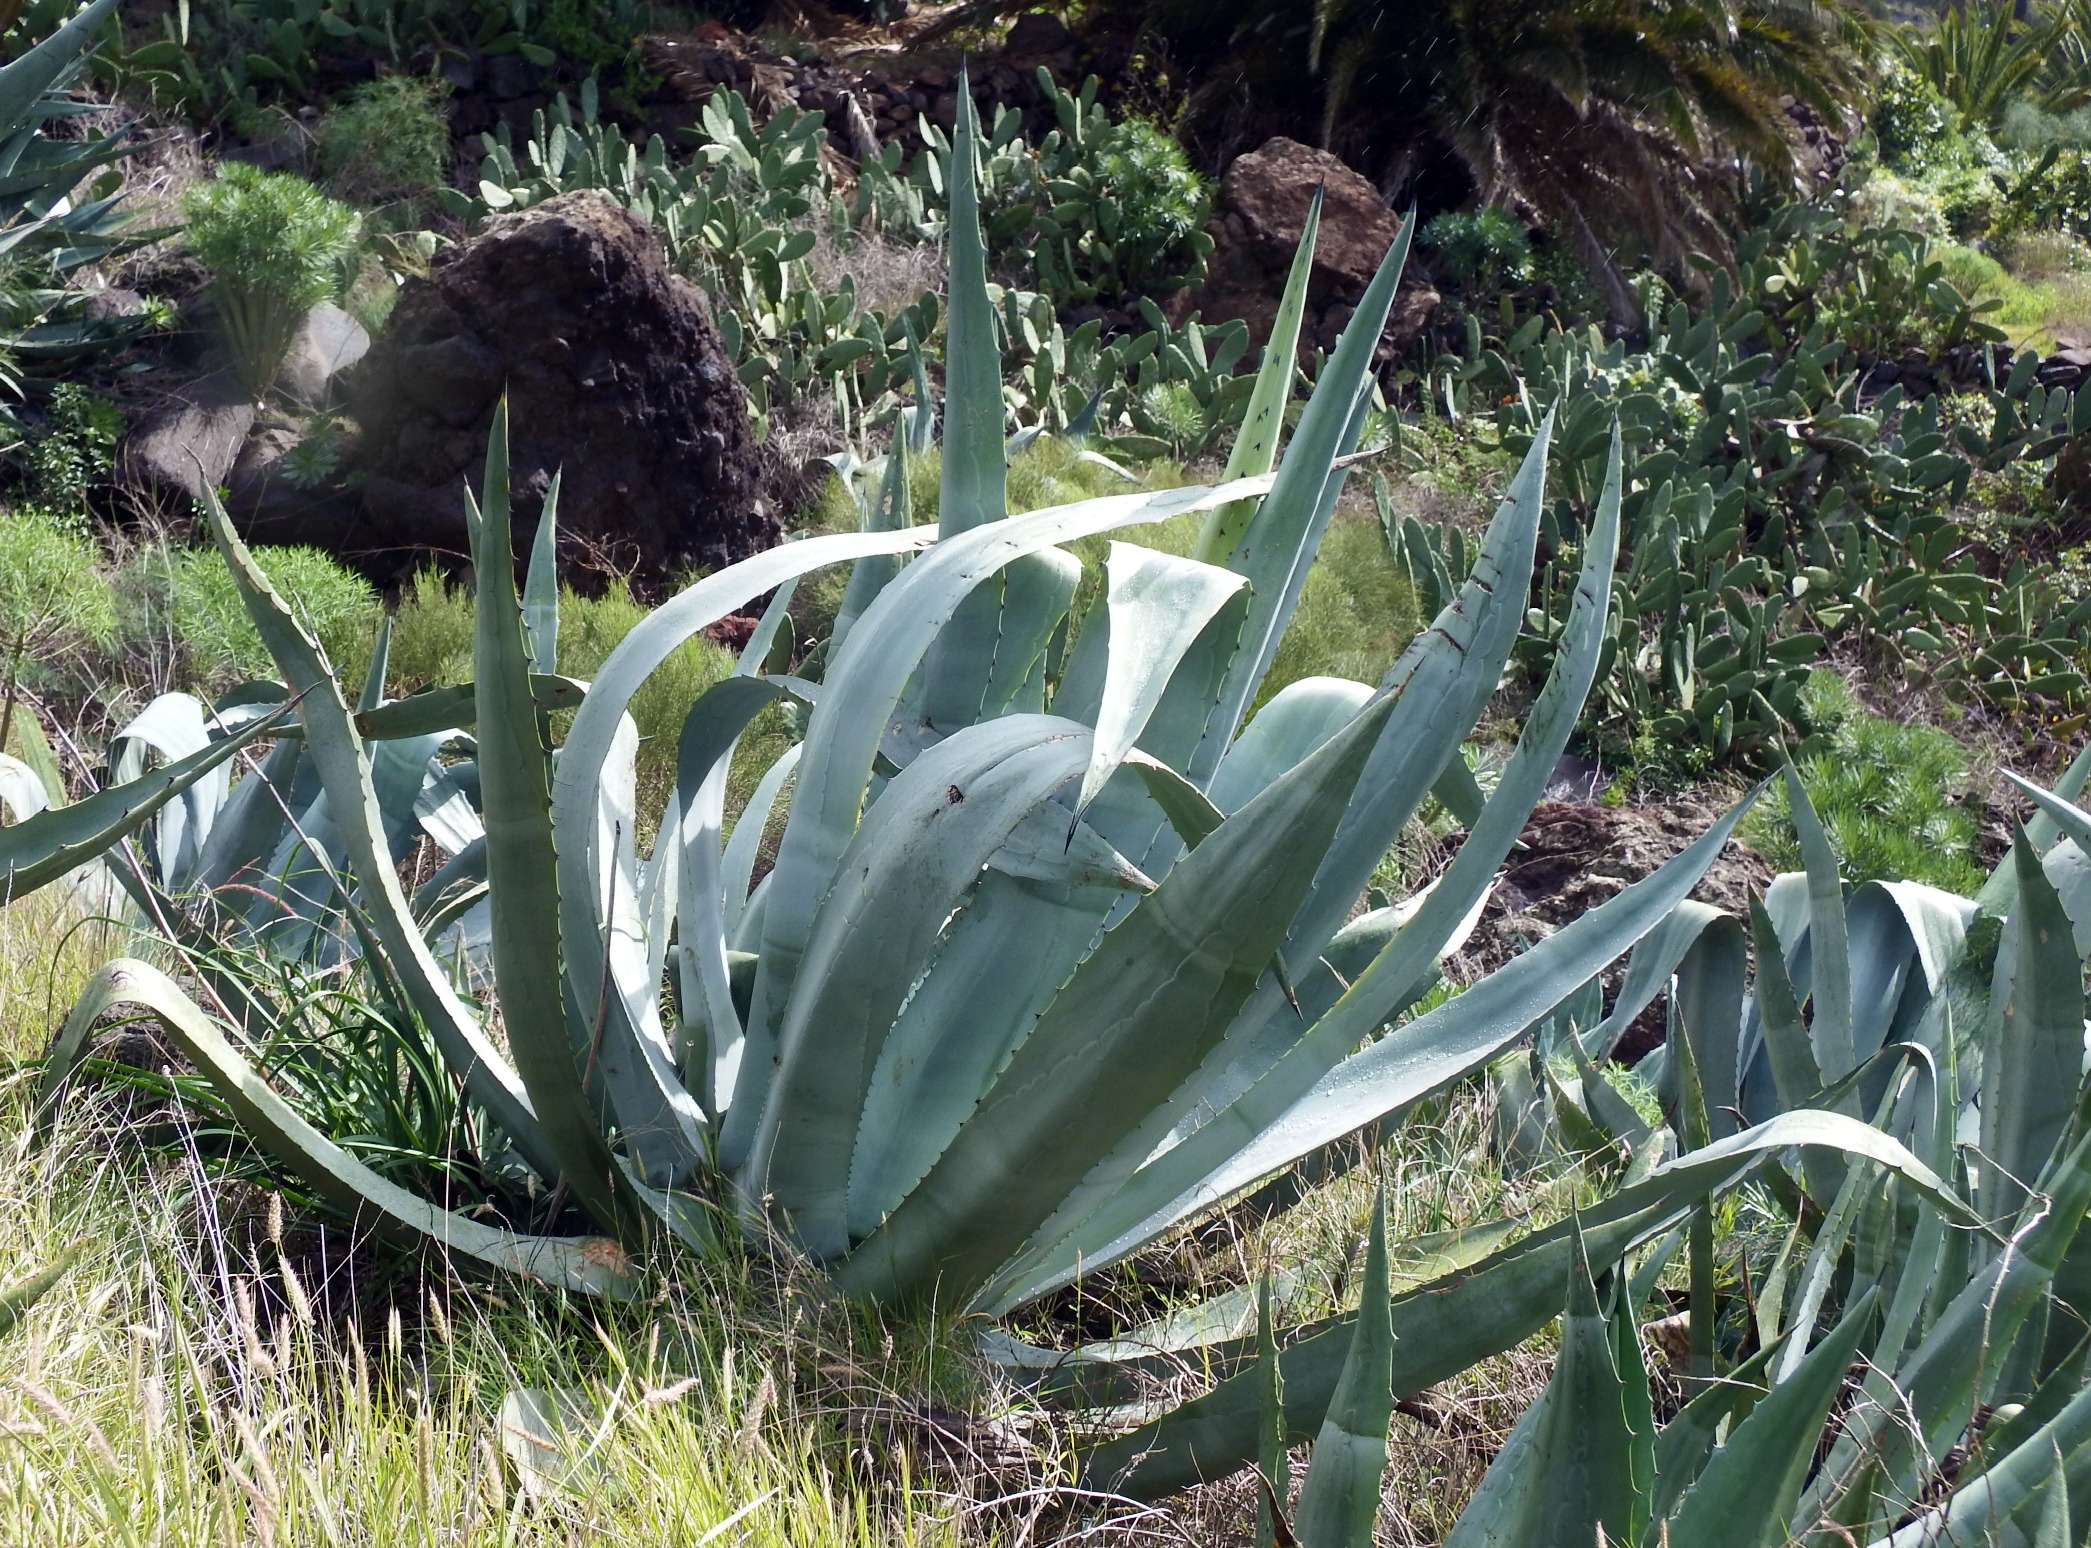
cactus, plant, flower, botany, succulent, garden, flora, aloe, agave, flowering plant, land plant, agave azul